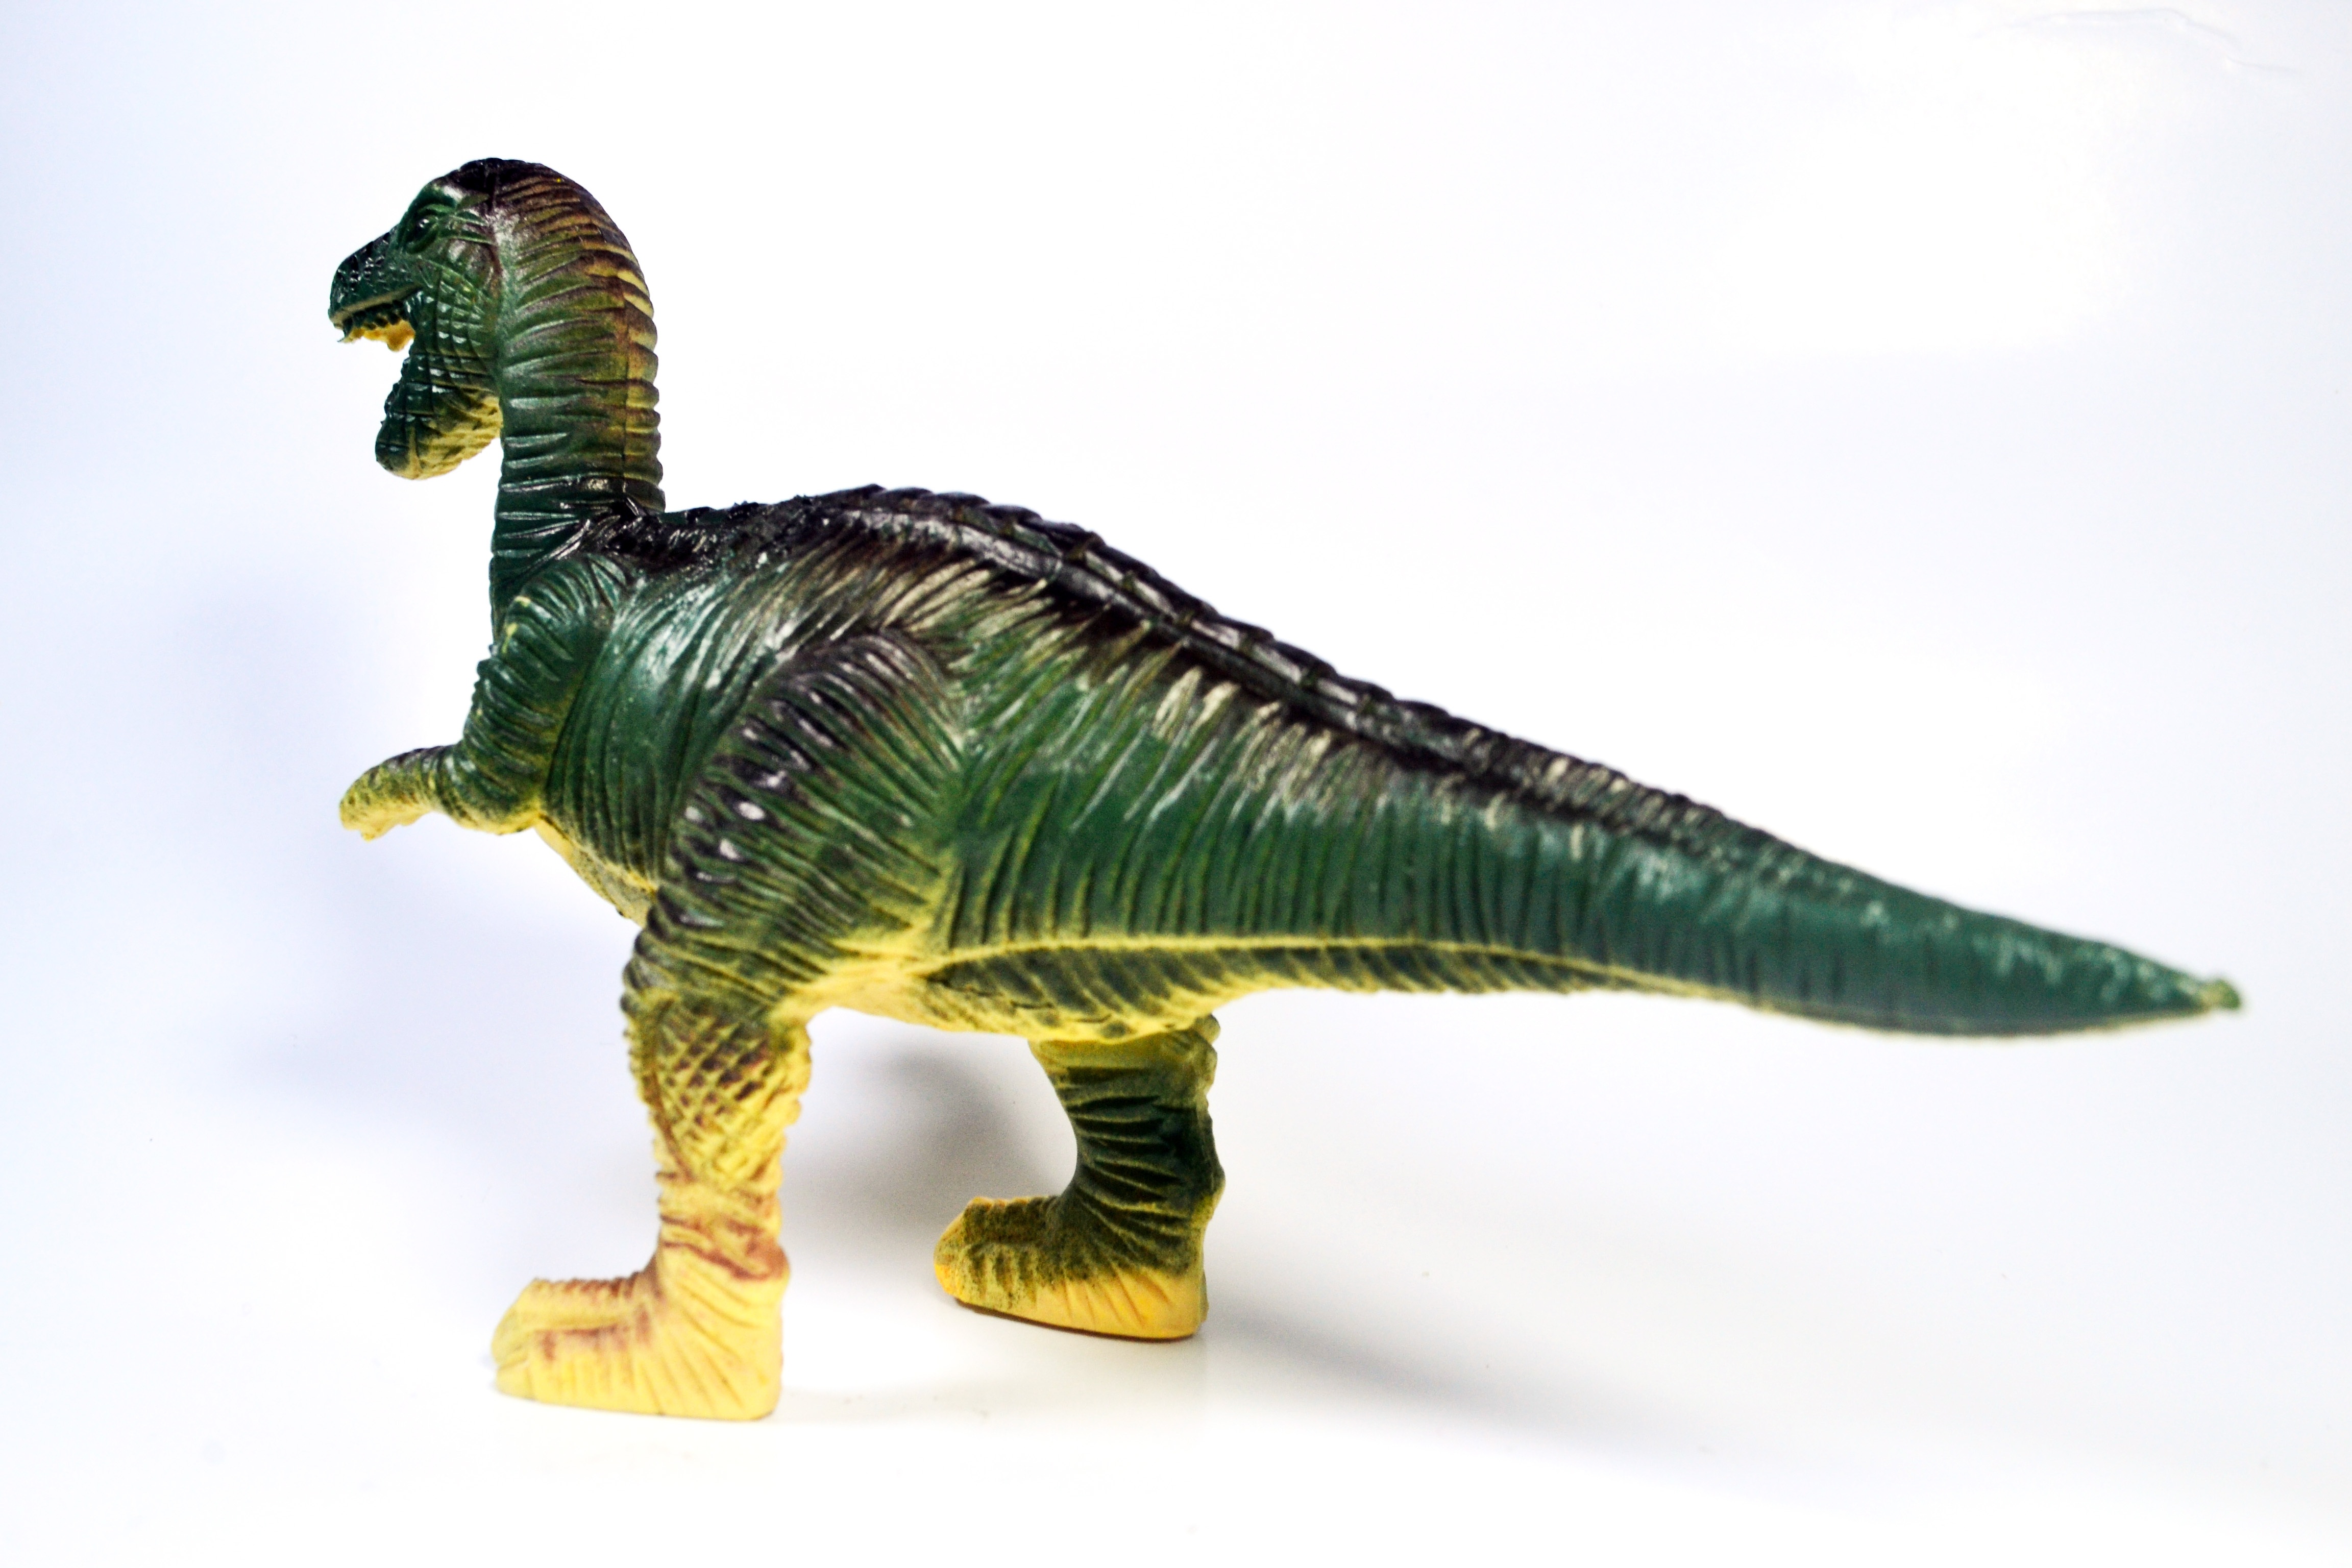
animal, symbol, reptile, toy, icon, dinosaur, tyrannosaurus, jurassic, animal figure, velociraptor